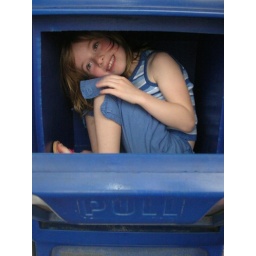
in the blue newspaper box